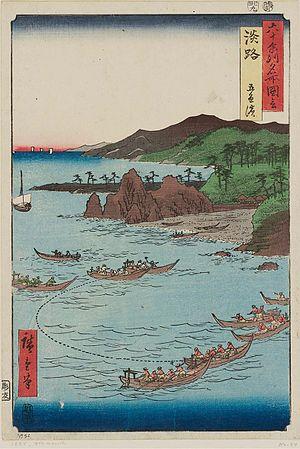
Les Vues des sites célèbres des soixante et quelques provinces du Japon forment une série d’estampes ukiyo-e du peintre Hiroshige. Publiée de 1853 à 1856 par la maison d’édition Koshihei, la série est composée de soixante-neuf estampes et d’une page de sommaire. Elle illustre soixante-huit provinces du Japon, ainsi que la capitale Edo.